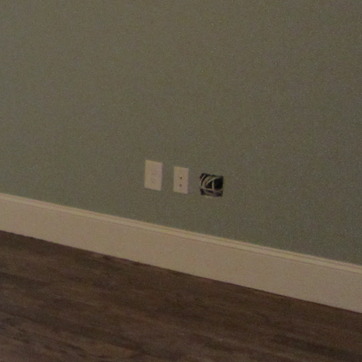
Material: plastic